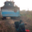
Label: tractor